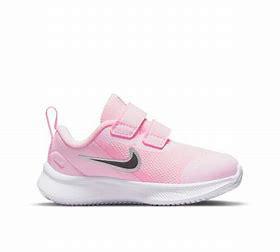
Brand: Nike
Model: Star Runner 3